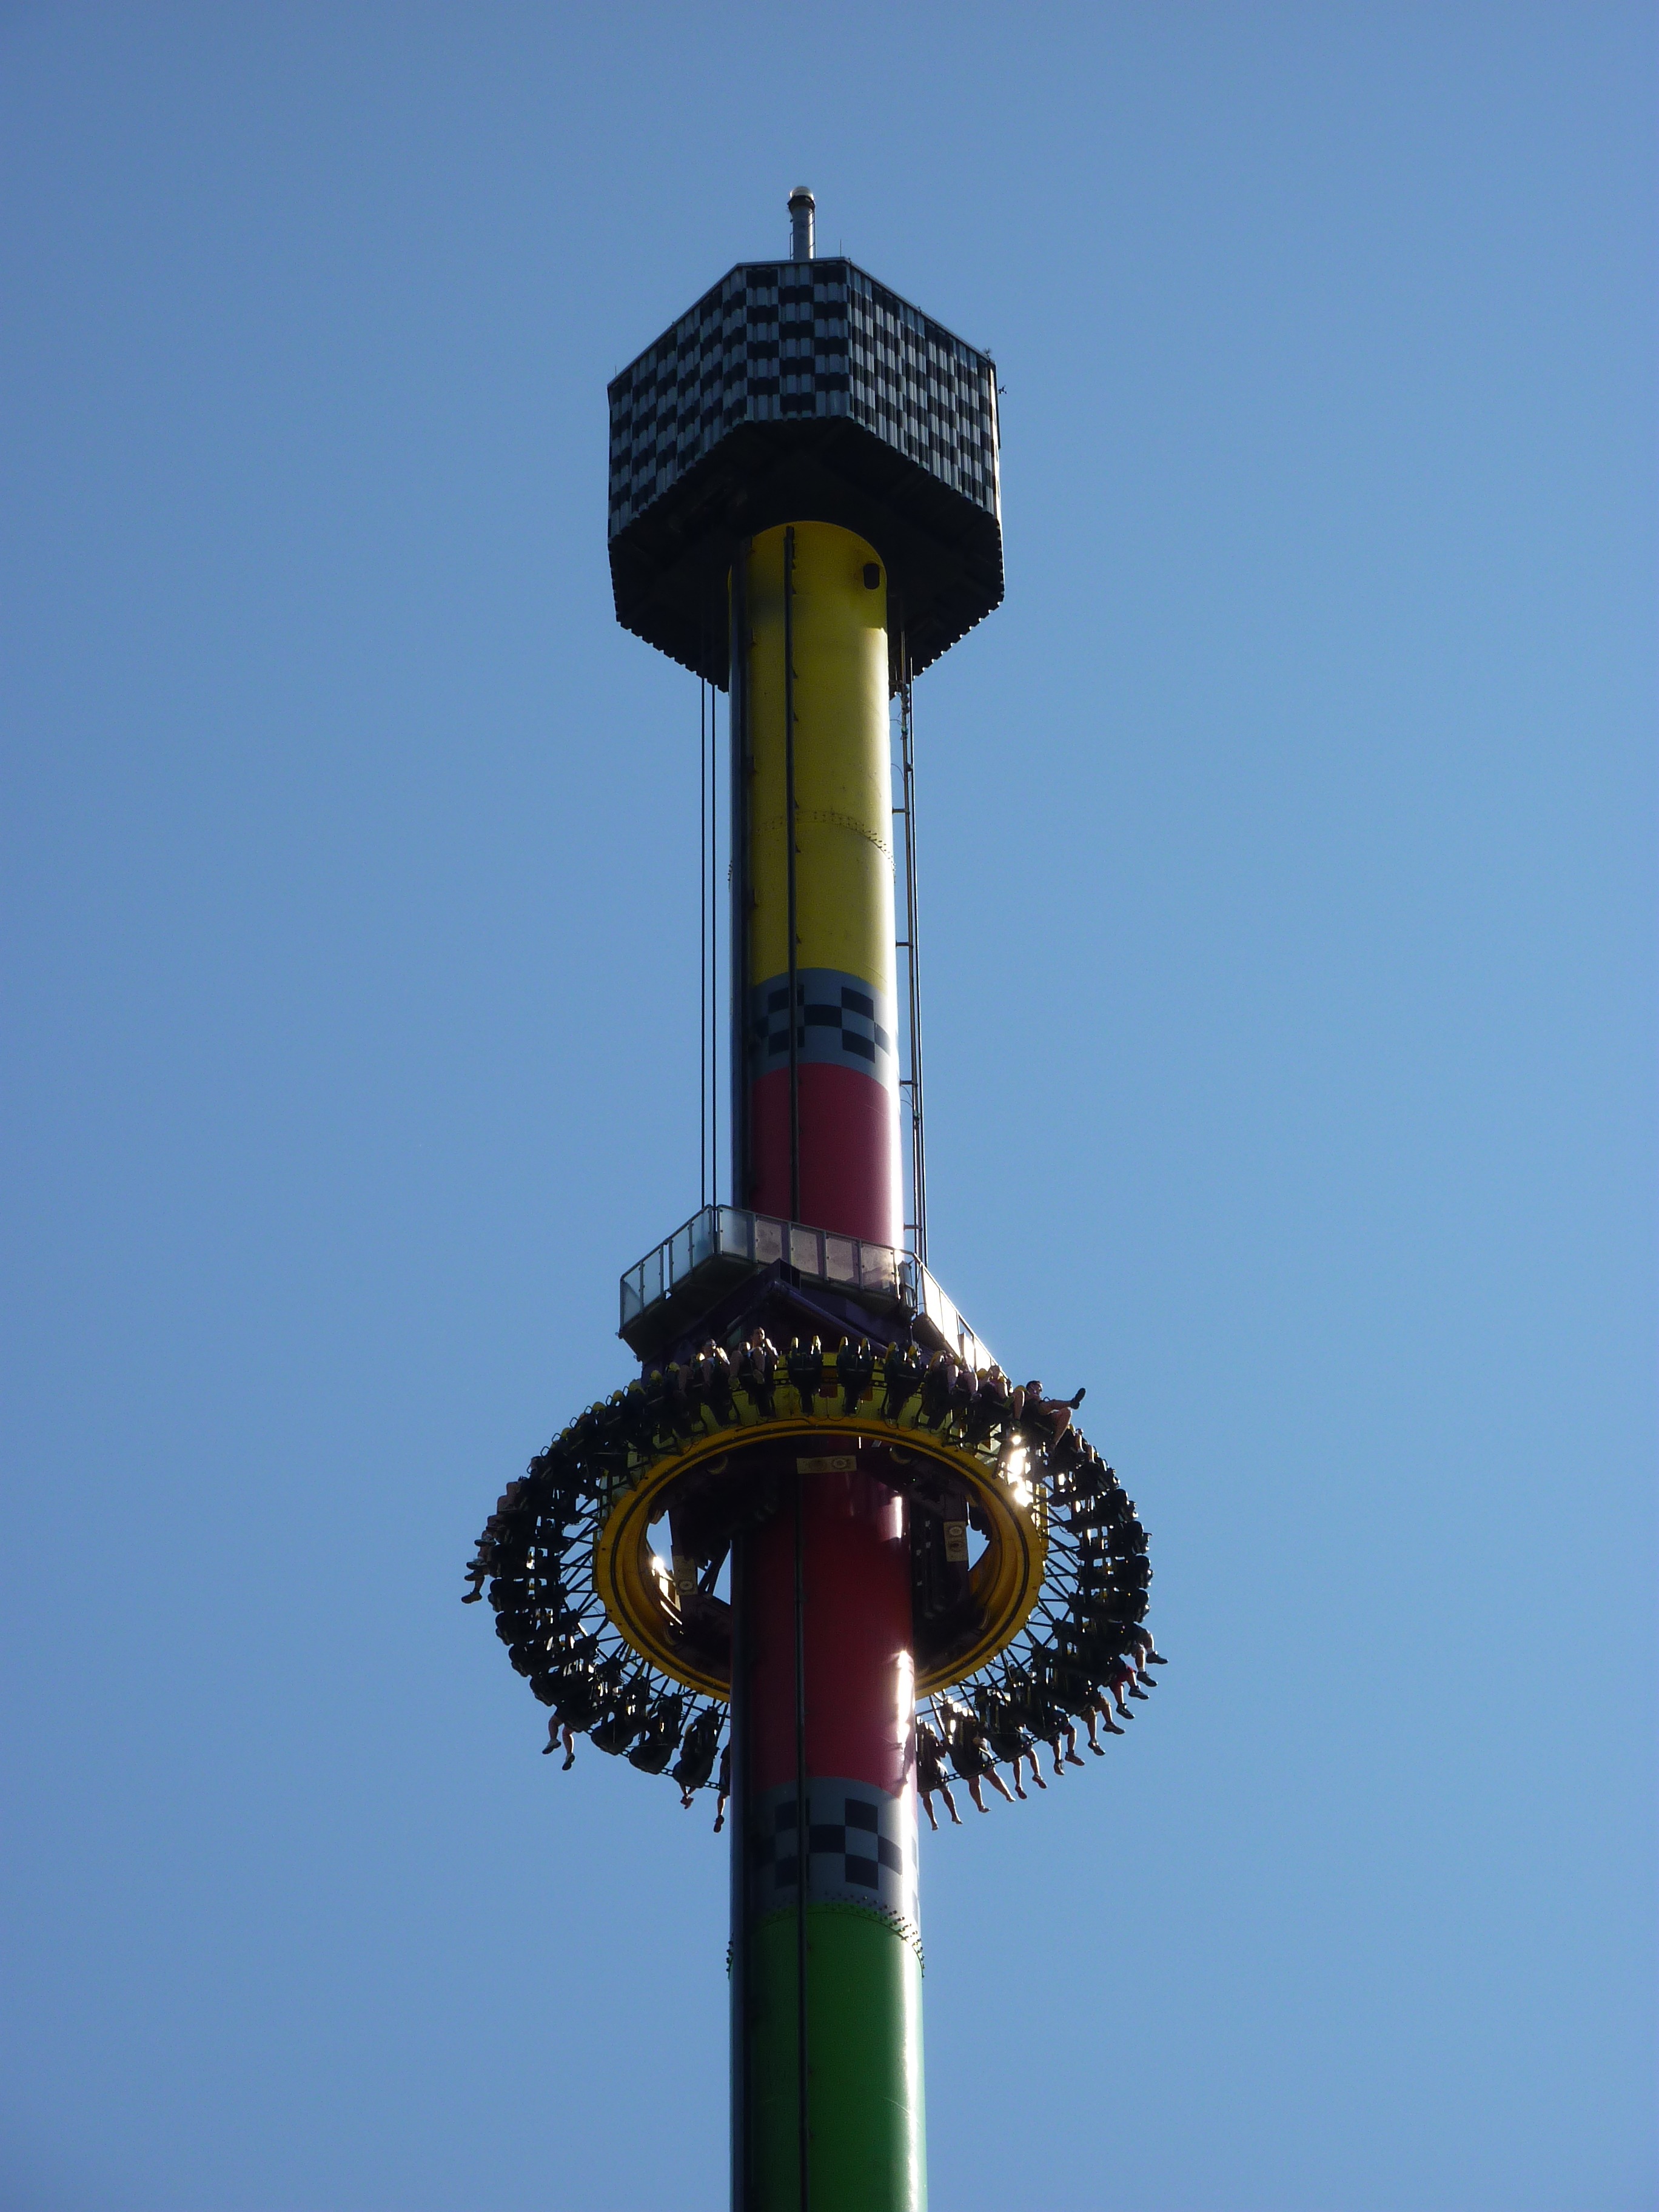
tower, landmark, ride, blue, street light, attraction, speed, movement, leisure, lighting, roller coaster, theme park, rollercoaster, power, fun, light fixture, dynamic, mood, pleasure, adrenaline, joy of life, control tower, lust for life, loopying